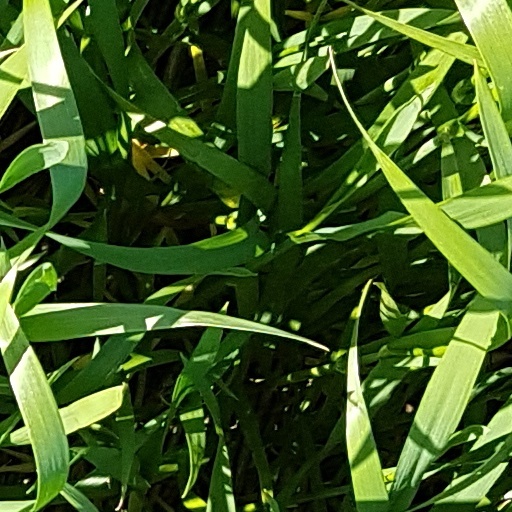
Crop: wheat